Ties Rabe

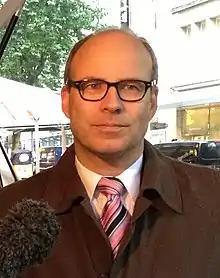
Ties Rabe (2012)

Ties Rabe (born 14 November 1960) is a German teacher and politician of the Social Democratic Party (SPD). He has been State Minister ("Senator") for School and Vocational Training of the city state of Hamburg since March 2011 and was previously a member of the Hamburgische Bürgerschaft, the Hamburg Parliament from 2008.